Political views of Christopher Hitchens

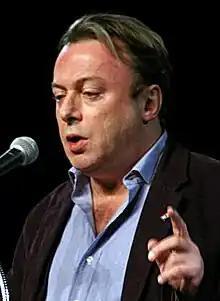
Hitchens, wearing a Kurdish flag pin (just behind his left index finger), speaking at the 2007 Amaz!ng Meeting at the Riviera Hotel, Las Vegas

Christopher Hitchens (13 April 1949 – 15 December 2011) was a British and American author, polemicist, debater and journalist who in his youth took part in demonstrations against the Vietnam War, joined organisations such as the International Socialists while at university and began to identify as a socialist. However, after 9/11 he no longer regarded himself as a socialist and his political thinking became largely dominated by the issue of defending civilization from terrorists and against the totalitarian regimes that protect them. Hitchens nonetheless continued to identify as a Marxist, endorsing the materialist conception of history, but believed that Karl Marx had underestimated the revolutionary nature of capitalism. He sympathized with libertarian ideals of limited state interference, but considered libertarianism not to be a viable system. In the 2000 U.S. presidential election, he supported the Green Party candidate Ralph Nader. After 9/11, Hitchens advocated the invasion of Iraq. In the 2004 election, he very slightly favored the incumbent Republican President George W. Bush or was neutral and in 2008 he favored the Democratic candidate Barack Obama over John McCain despite being critical of both of them.